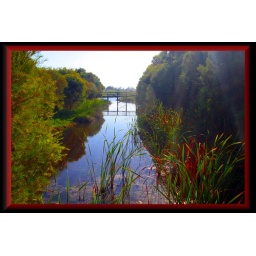
There's a hole in the river where a memory liesFrom the land of the living to the air and sky